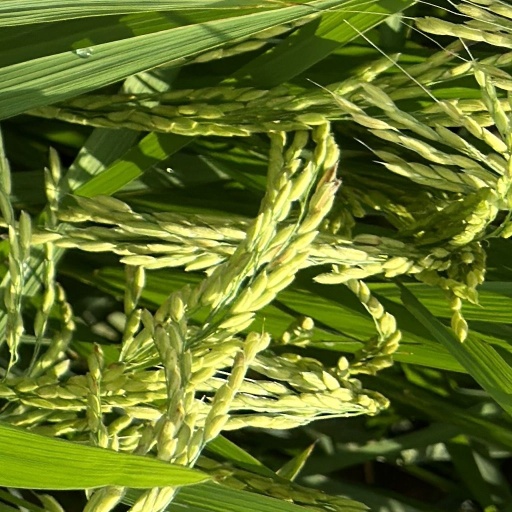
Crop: rice